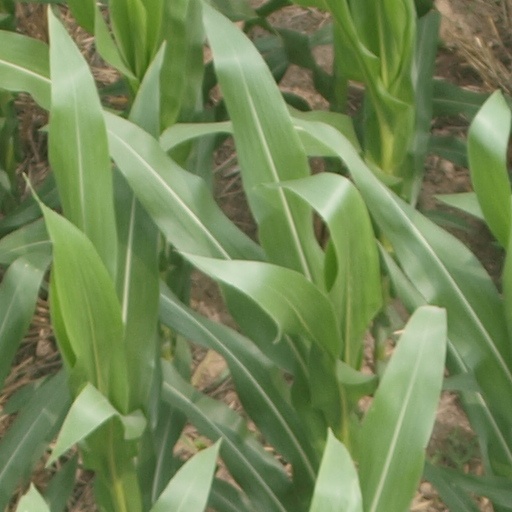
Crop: maize; corn